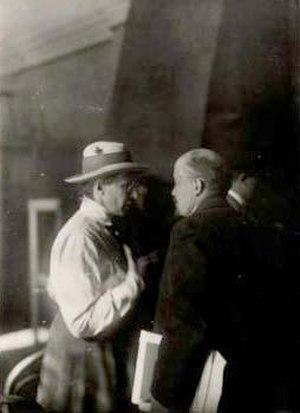
Elena Dmitrievna Stassova, née le 3 octobre 1873 à Saint-Pétersbourg et décédée le 31 décembre 1966 à Moscou, est une militante et dirigeante bolchévique, secrétaire du parti bolchévique et leader d’organisations communistes internationales.